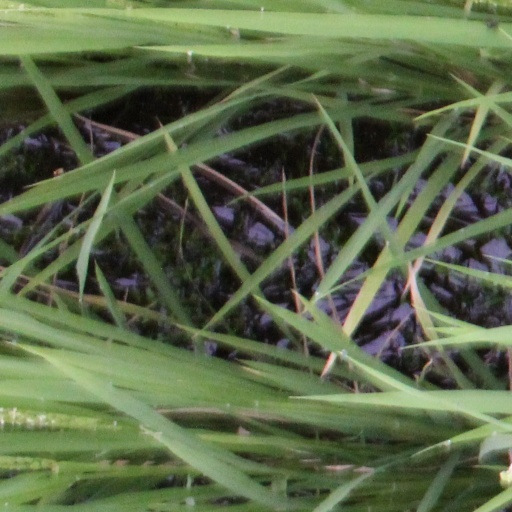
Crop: rice